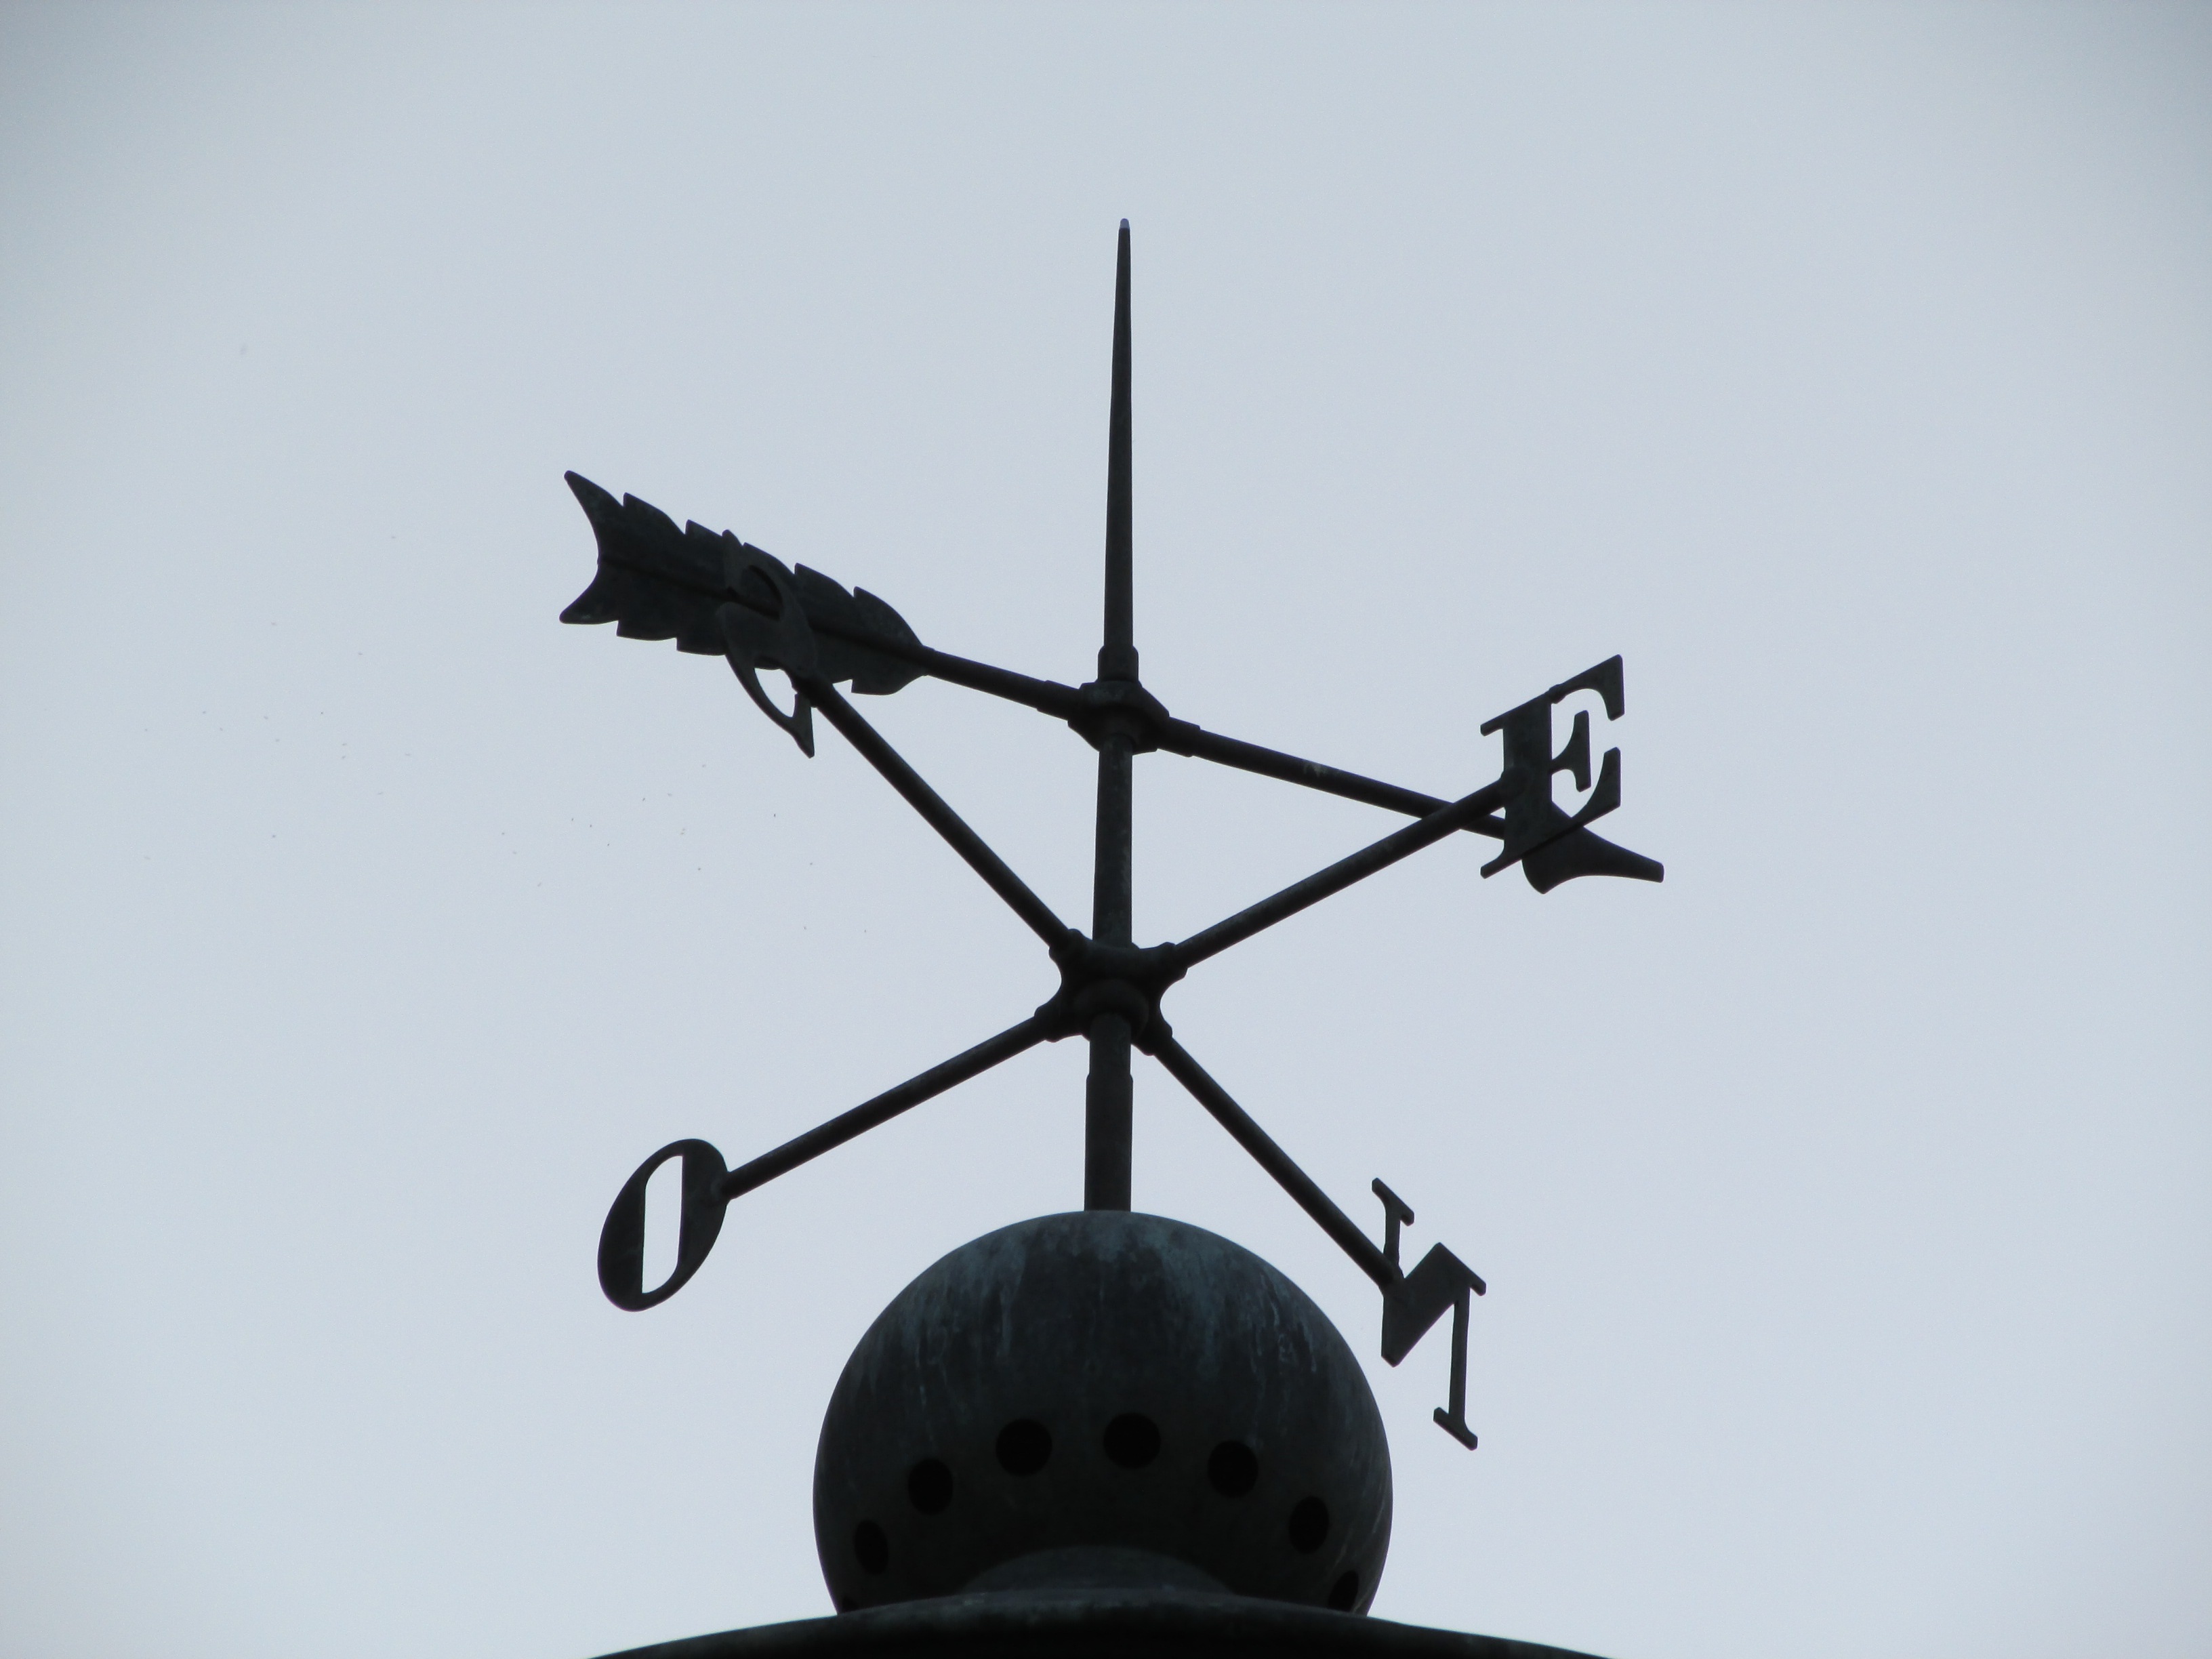
wing, wind, airplane, aircraft, vehicle, tower, aviation, machine, lighting, air force, varna, direction indicator, atmosphere of earth